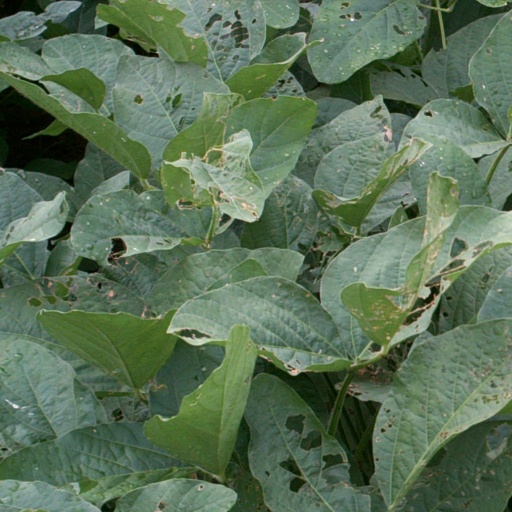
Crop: soybean